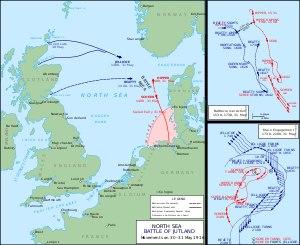
Le cuirassé est un type de navire de guerre apparu à partir du milieu du XIXᵉ siècle, dont le blindage constituait la première caractéristique, et dont l'artillerie principale était composée de pièces d'artillerie les plus puissantes du moment. Au début du XXᵉ siècle, apparut une variante des cuirassés, le croiseur de bataille, avec une artillerie et un déplacement à peine inférieurs à ceux des cuirassés, mais avec un blindage plus léger, et une plus grande vitesse. Les cuirassés les plus modernes de la Seconde Guerre mondiale ont été une synthèse de ces deux types, avant d'être supplantés par les porte-avions d'attaque.